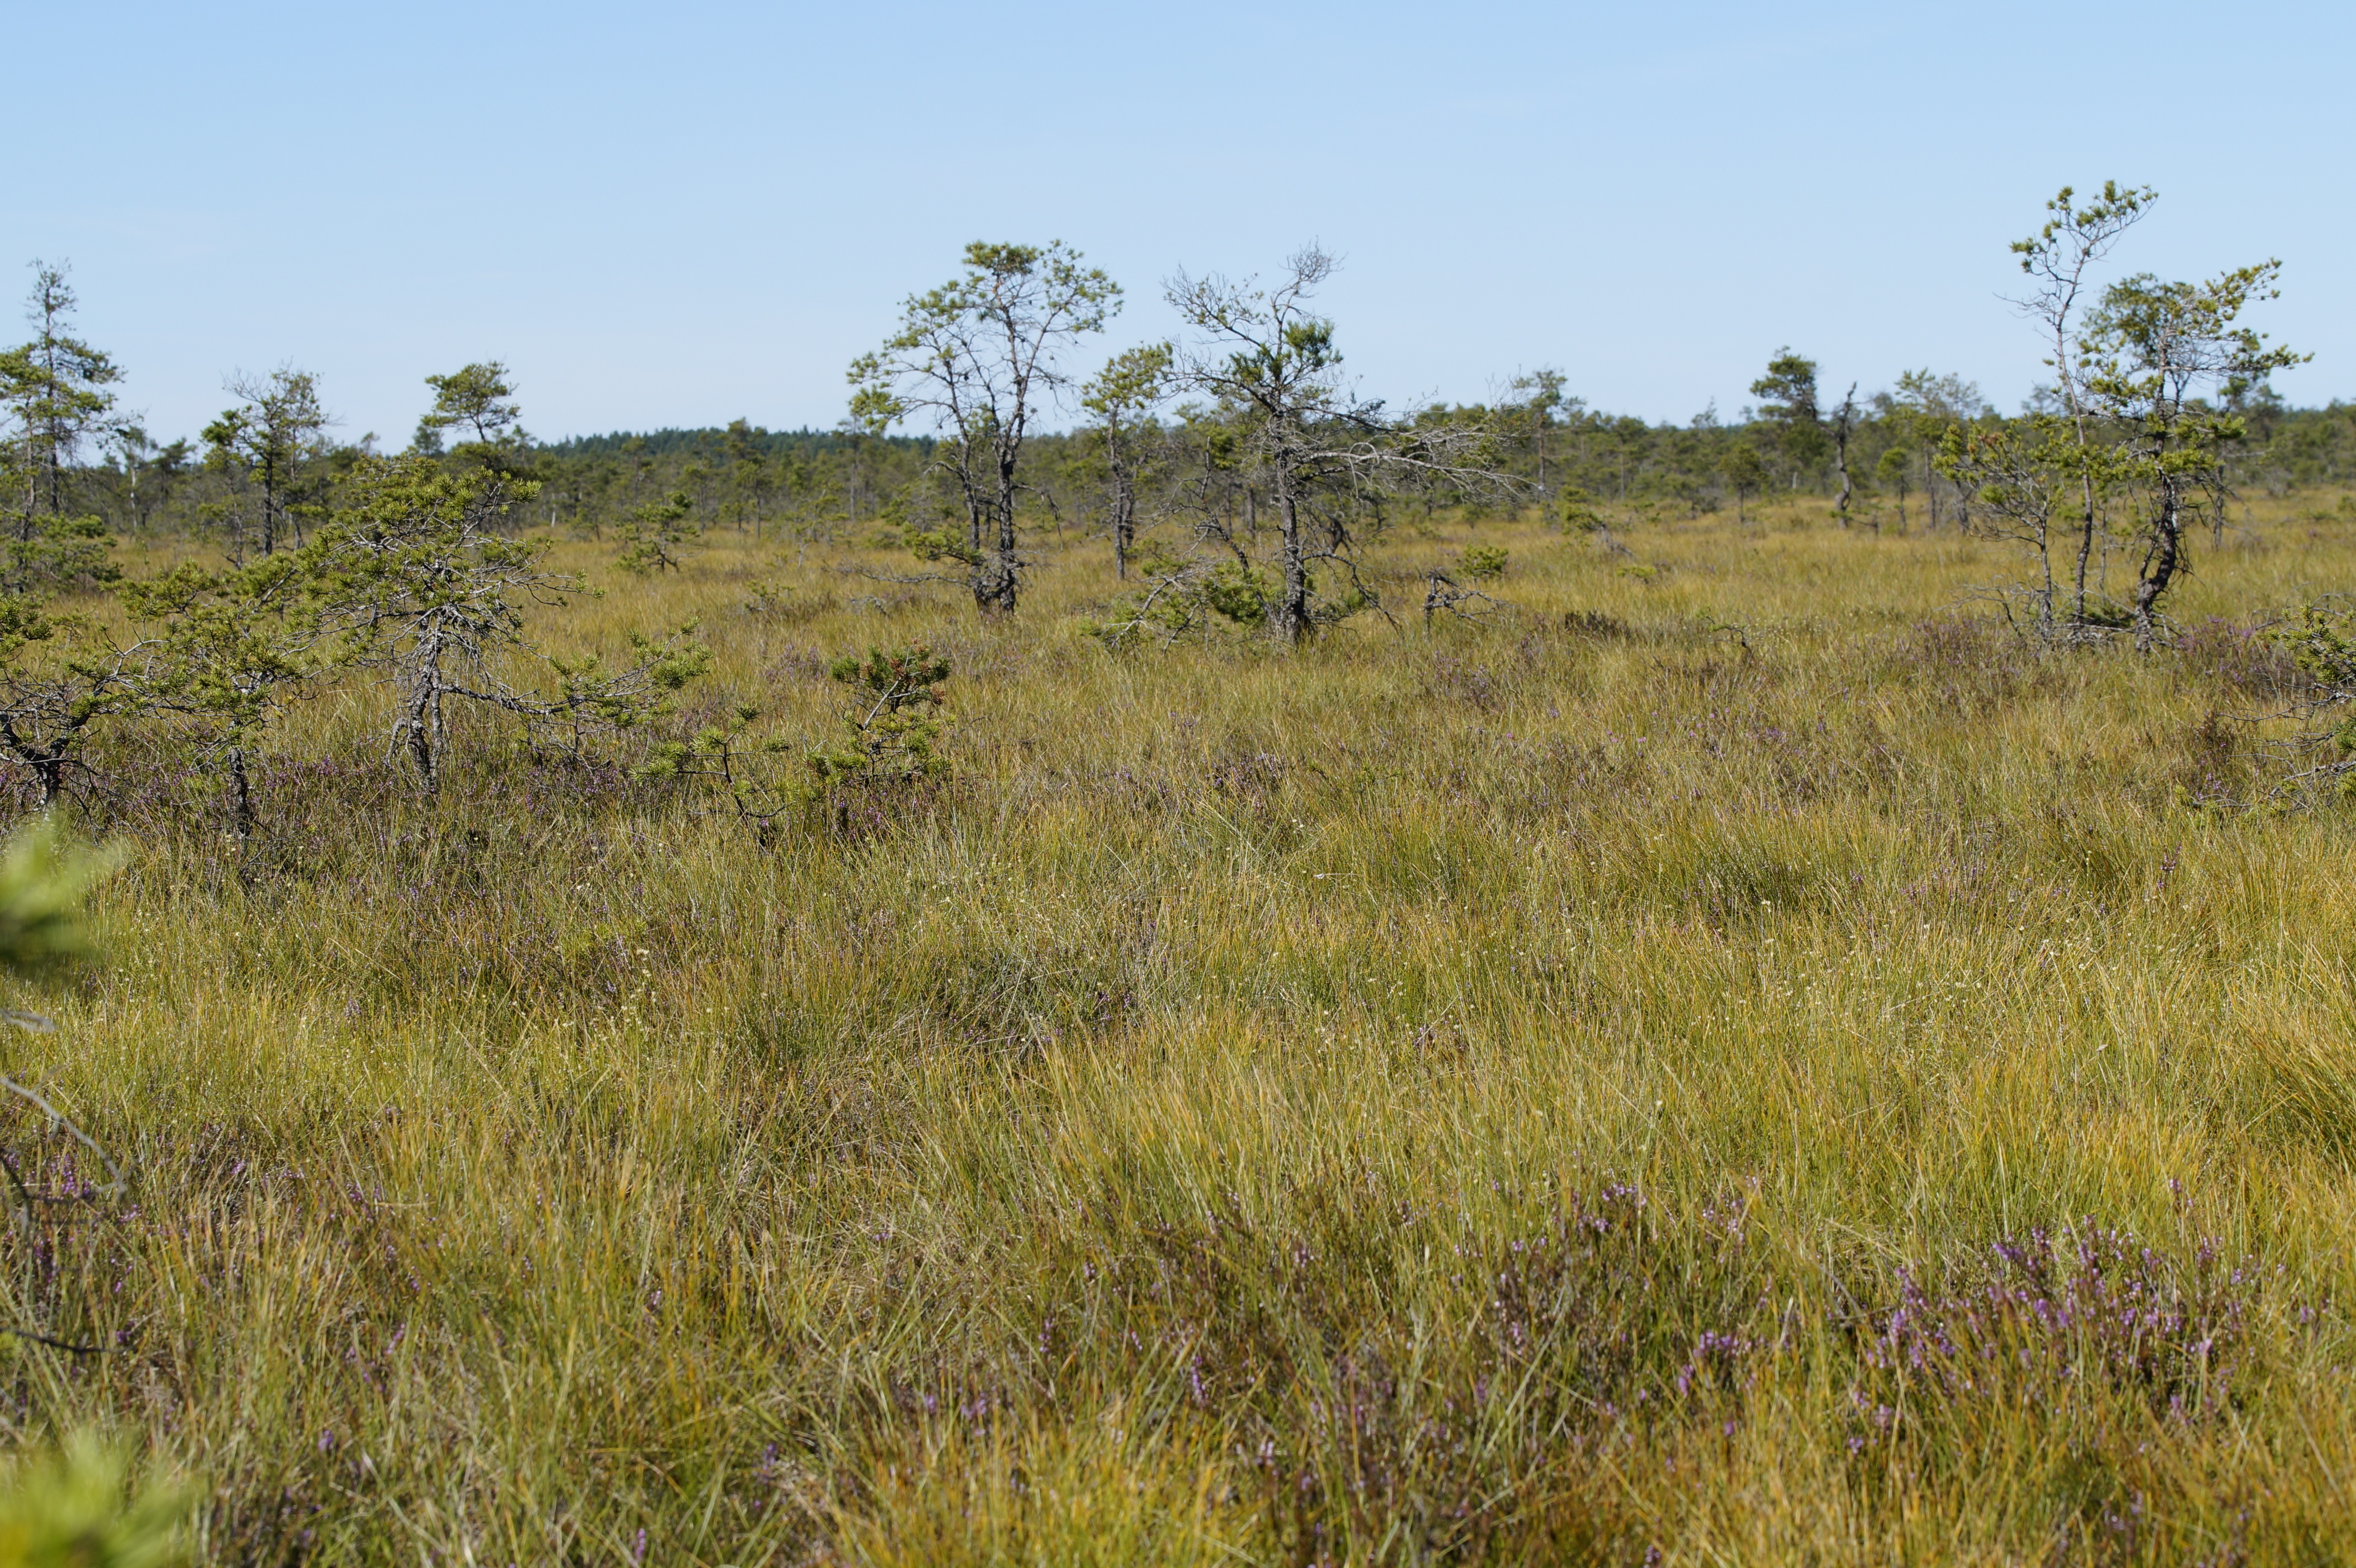
landscape, nature, grass, marsh, wetlands, wilderness, trail, meadow, prairie, adventure, wildlife, pasture, grazing, ranch, fauna, savanna, plain, moor, grassland, vegetation, sweden, wetland, bog, woodland, habitat, safari, ecosystem, moorland, tundra, steppe, nature reserve, fen, silly mosse, natural environment, grass family, land lot, ecoregion, shrubland